Gex: Enter the Gecko

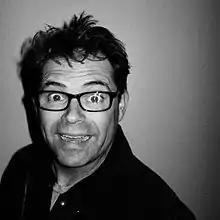
Dana Gould, who voices Gex in the American release, wrote quotations for Gex and thought up different costumes for different levels.

In early 1997, Crystal Dynamics announced that they were working on a 3D sequel to "Gex" in the style of "Super Mario 64". They originally intended to debut the sequel with the technology available at the time. Lead programmer Adrian Longland recalled: "It actually started as a 2D game and after three months we had a prototype with Gex jumping around and using this hover mechanic. Then E3 came along and suddenly it was, 'Okay, "Crash Bandicoot" shows you can do 3D graphics on the PlayStation and "Mario 64" has this open world... let's put those two together for Gex!"